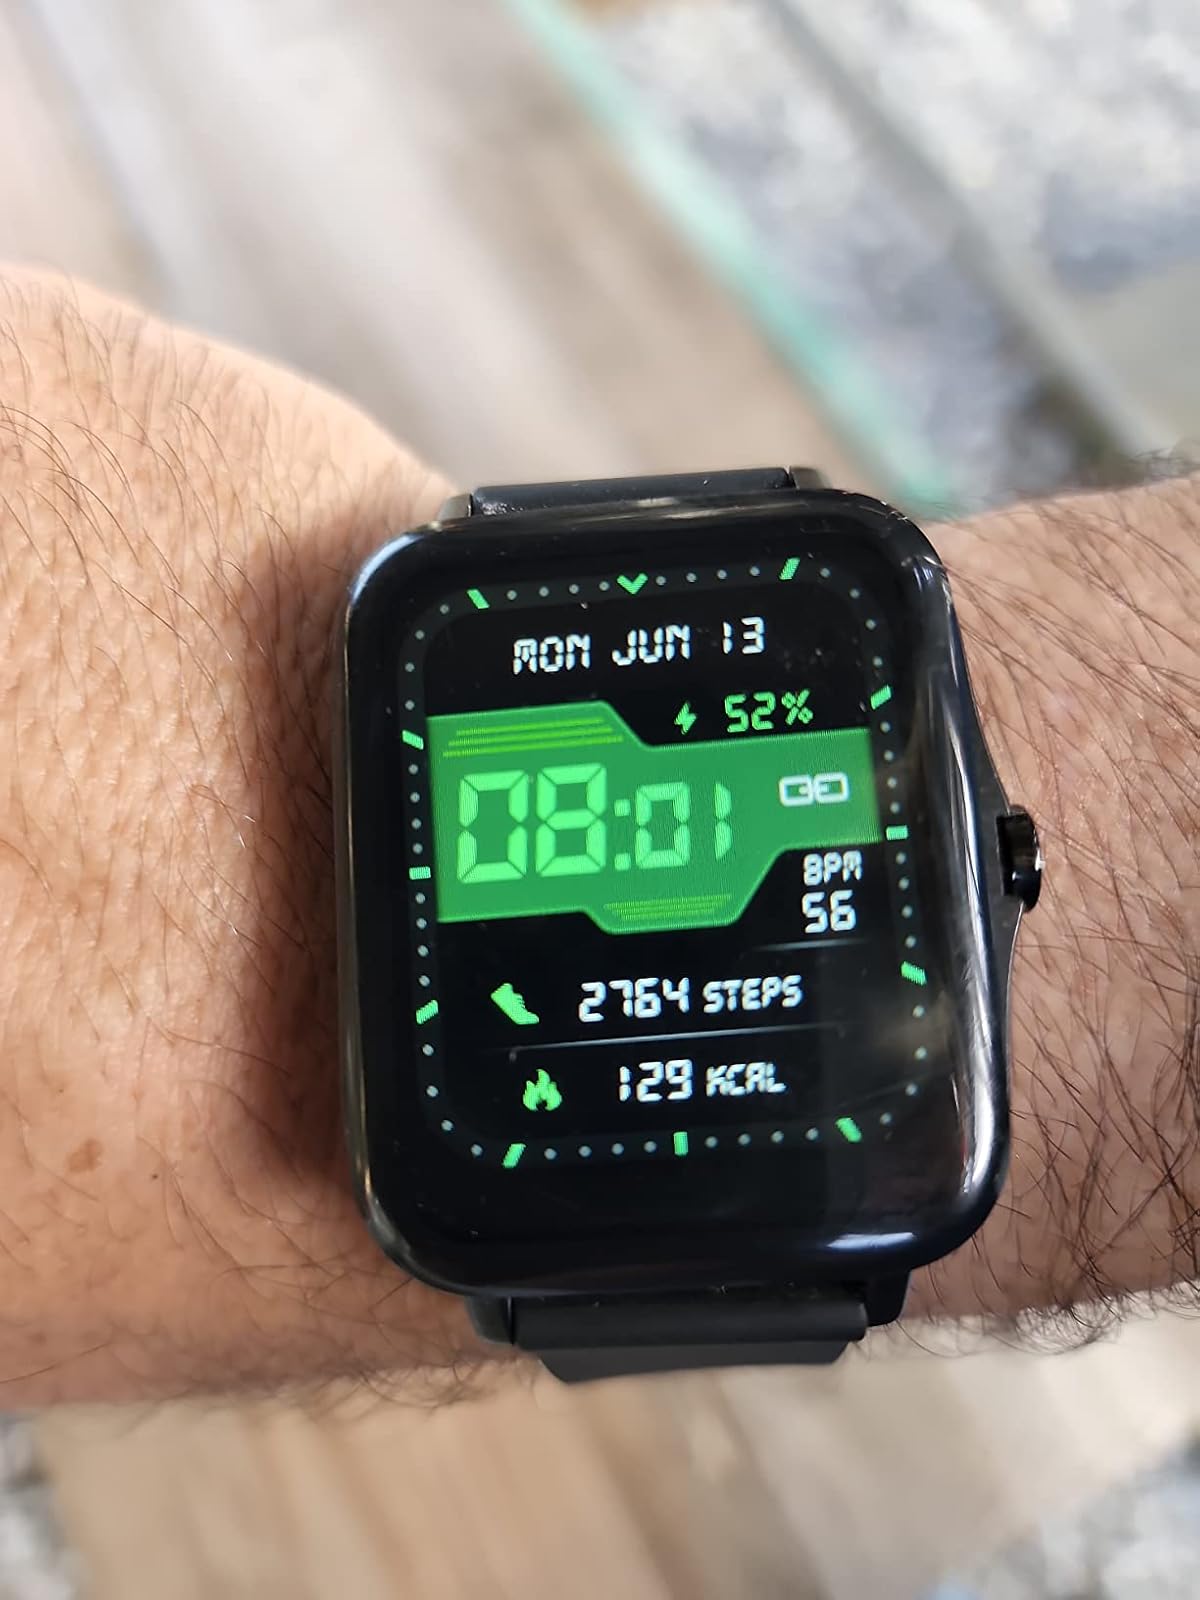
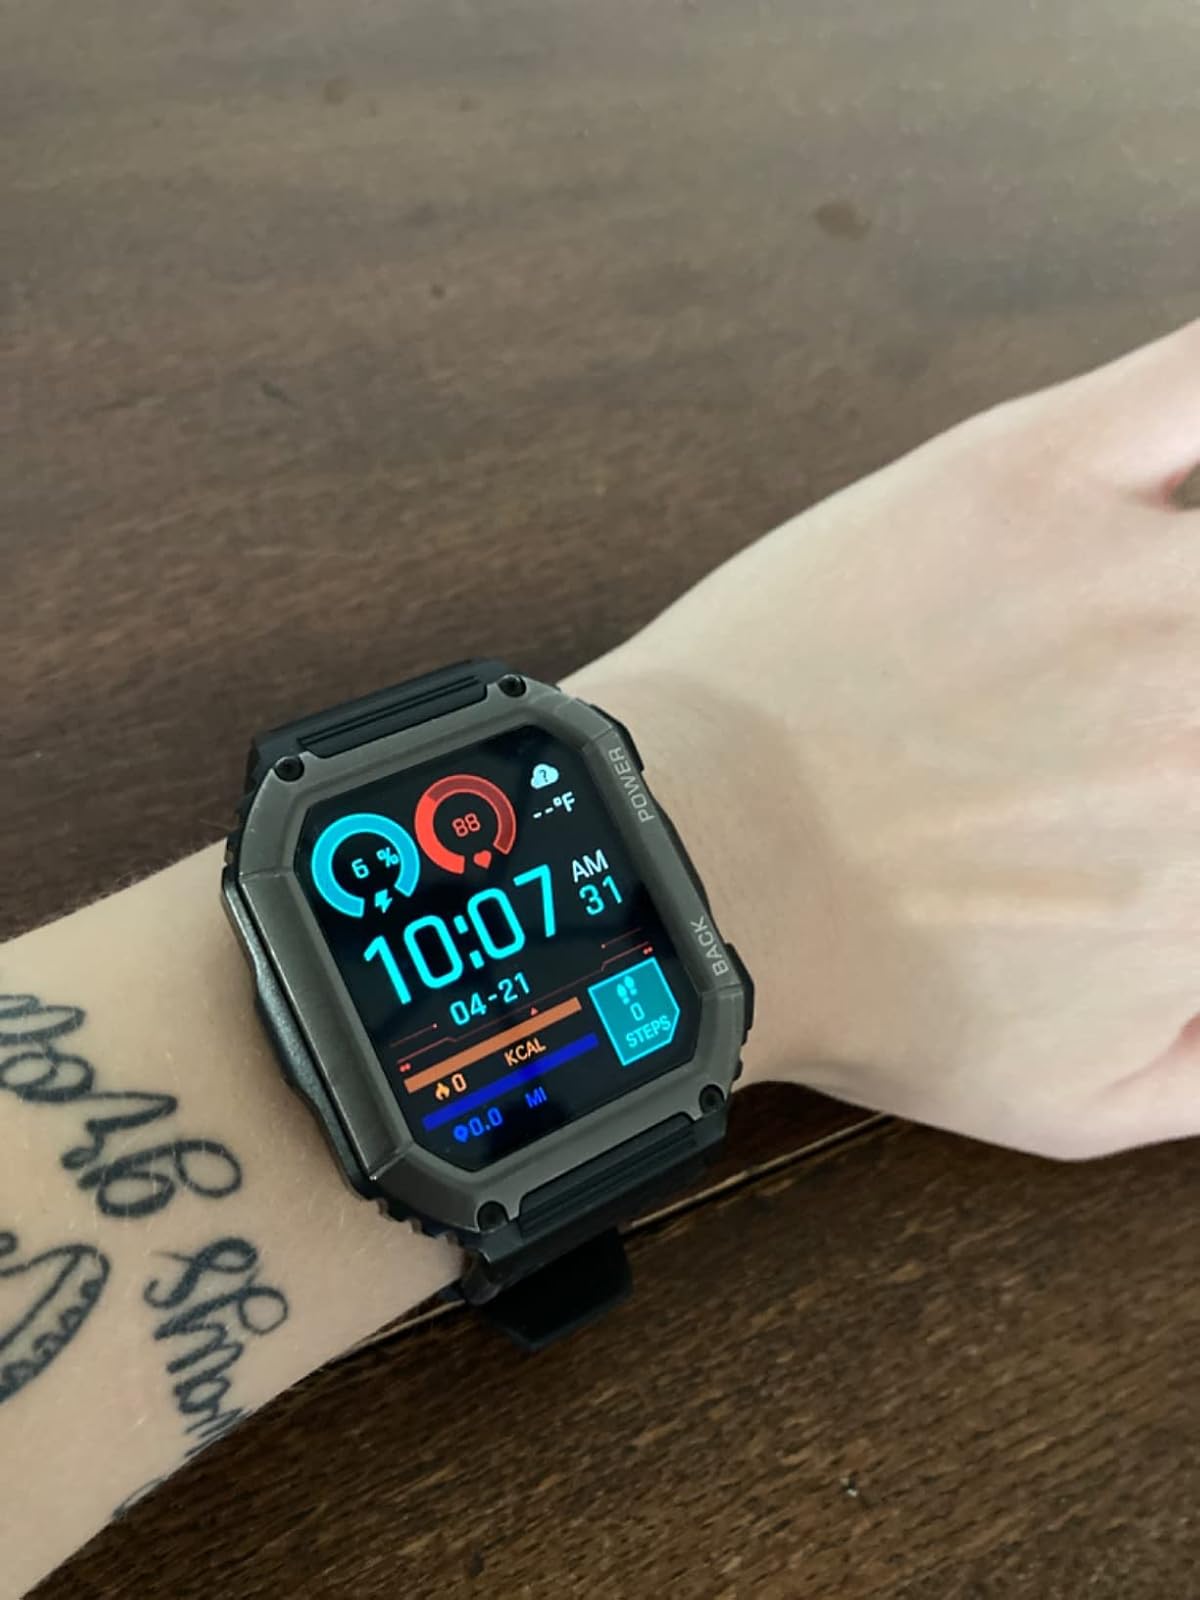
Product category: smartwatch
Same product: no